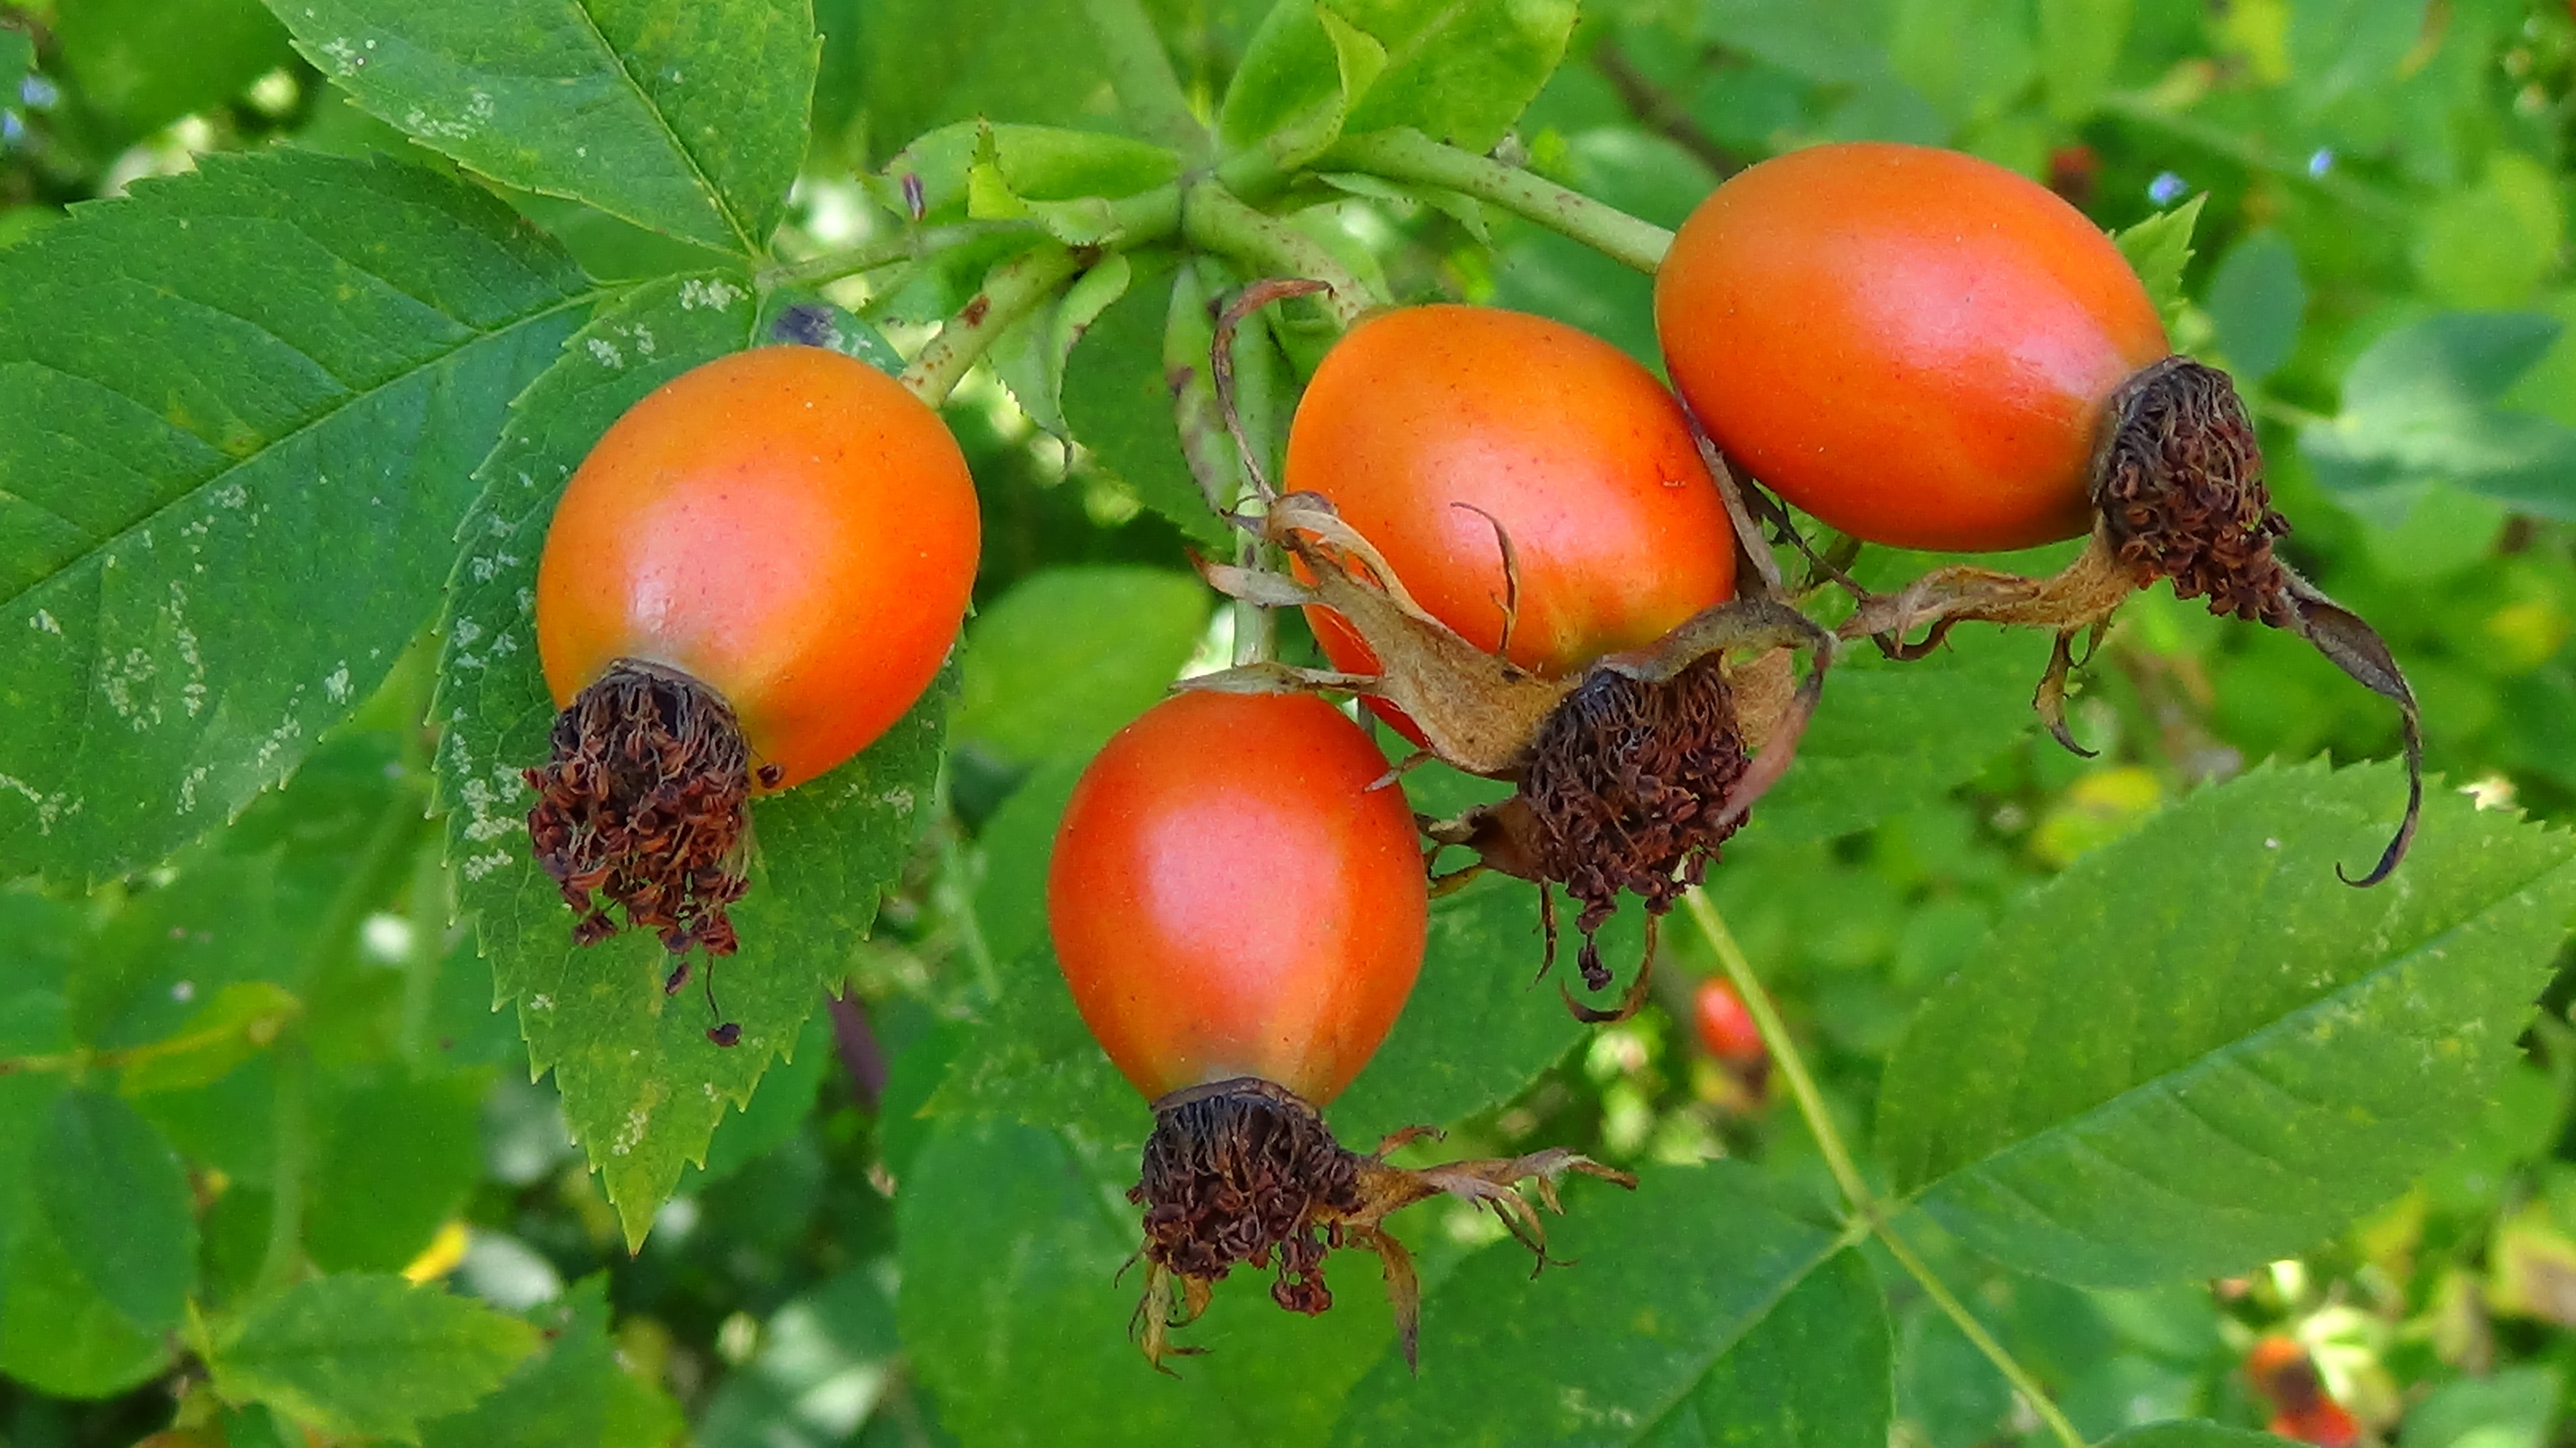
tree, nature, branch, plant, fruit, berry, leaf, flower, food, produce, autumn, flora, shrub, rose hip, macro photography, rosa canina, flowering plant, cloudberry, land plant